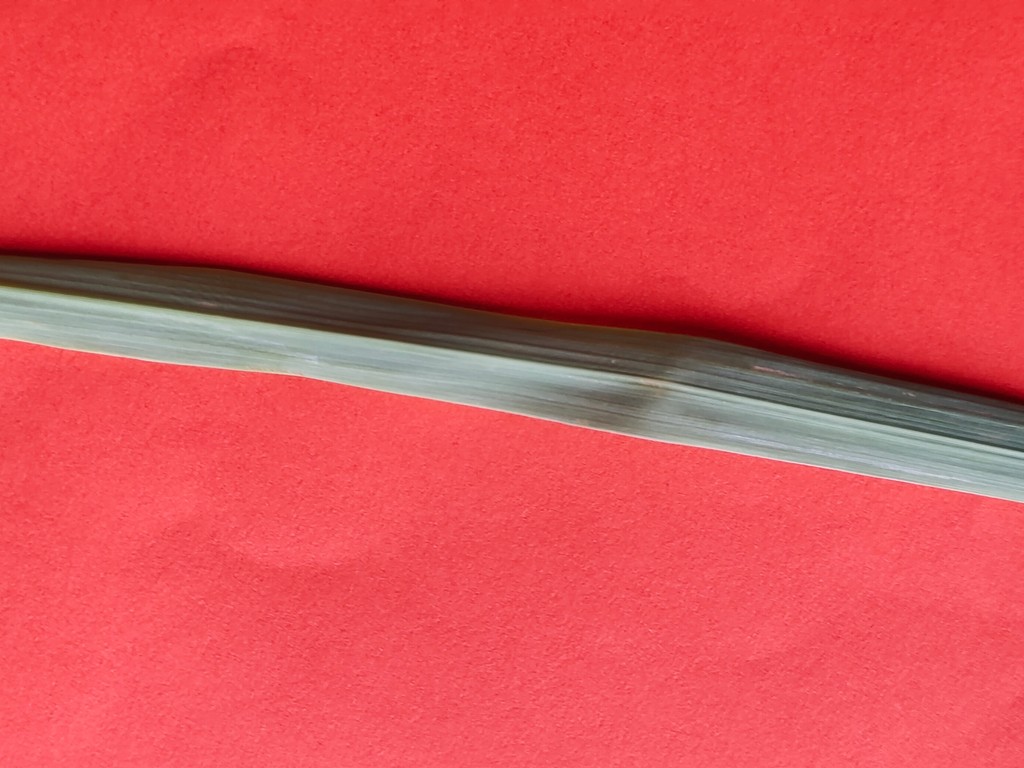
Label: Healthy